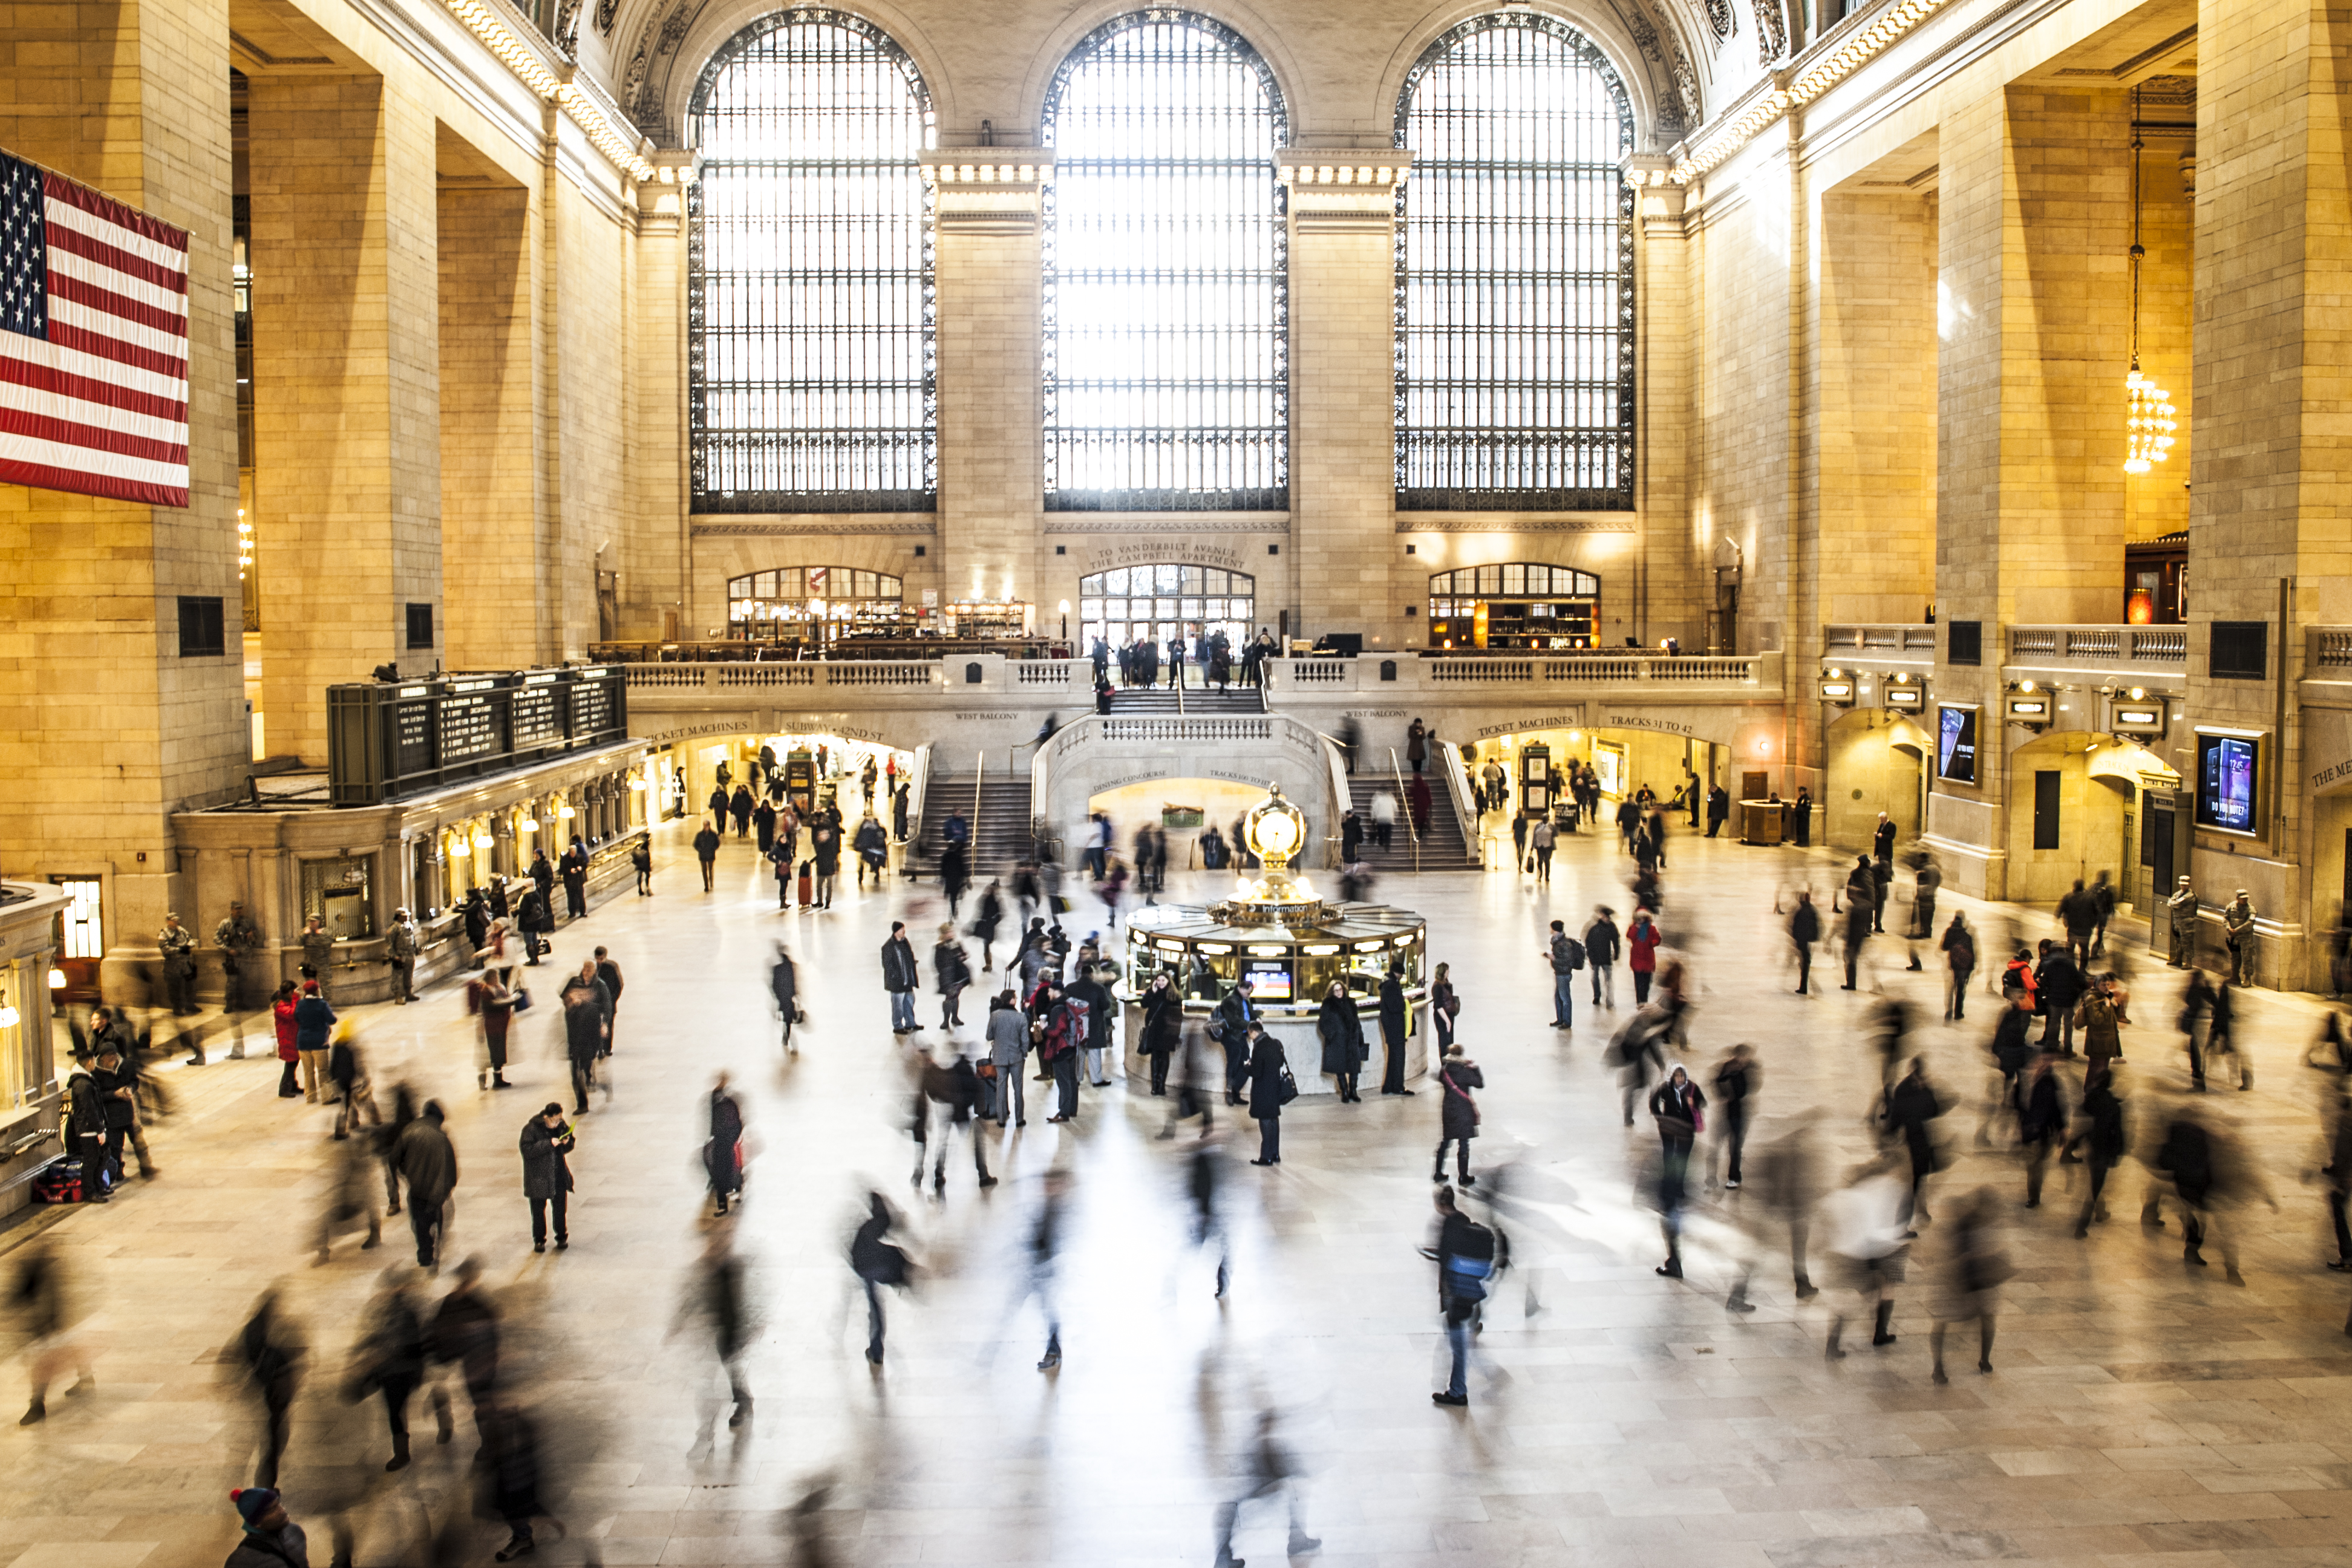
people, railway, building, city, urban, new york, train, crowd, busy, subway, metro, motion, transit, hall, flag, plaza, usa, america, united states of america, train station, shopping, historic, public transportation, grand central station, town square, hurry, tourist attraction, rush, retail, hd wallpaper, shopping mall, urban area, human settlement, new york city wallpaper